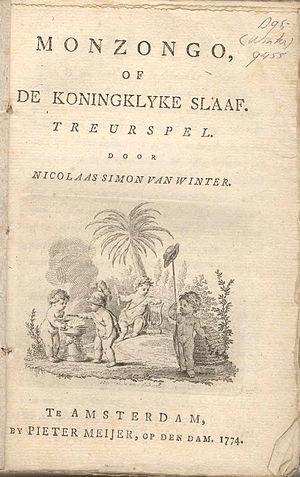
Lucretia Wilhelmina van Merken, née à Amsterdam le 21 août 1721 et morte à Leyde le 19 octobre 1789, est une poétesse et dramaturge néerlandaise.